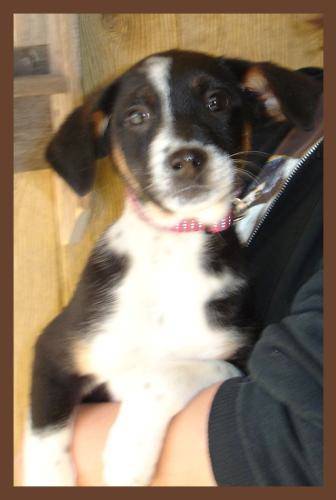
Label: dog